Texas A&M–Texas Tech football rivalry

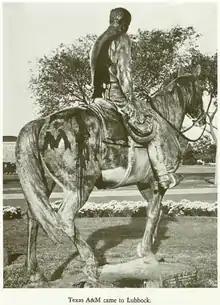
Caption: "Texas A&M came to Lubbock""Riding Into the Sunset" after being vandalized in 1969.

One of the most well-known landmarks on the campus of Texas Tech University is the statue of Will Rogers on his horse Soapsuds: "Riding Into the Sunset". A campus legend holds that the statue was originally intended to be positioned with Will Rogers facing due west, so that it would appear he was riding into the sunset. However, that position would cause Soapsuds' posterior to face due east, towards downtown Lubbock, Texas, potentially insulting the Lubbock business community. To address this issue, the statue was turned 23 degrees to the east, causing Soapsuds' rear to face in the direction of the campus of Texas A&M University in College Station, Texas.